Times and Winds

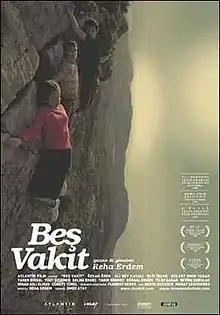

Times and Winds or is a 2006 Turkish drama film directed and written by Reha Erdem. The film premiered in the United States on January 11, 2008. It won the Best Turkish Film of the Year Award at the Istanbul International Film Festival.